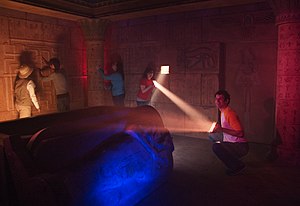
Escape room
Deltagere i et escape room, der bruger lyset til at løse gåder.
Escape room, eller escape games som det også kaldes nogen gange, er både en genre af computerspil, og en kategori af events.